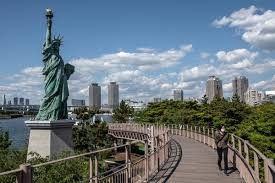
Landmark: Statue of Liberty